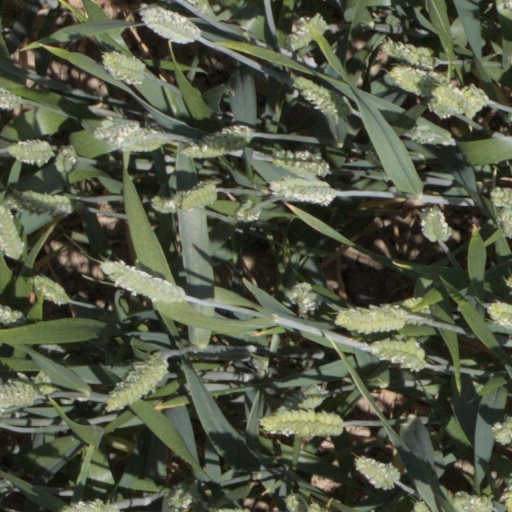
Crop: wheat